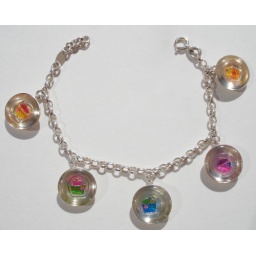
Colourful cupcakes in clear resin and encapsulated in a sterling silver dome. Domes and chain are sterling silver.